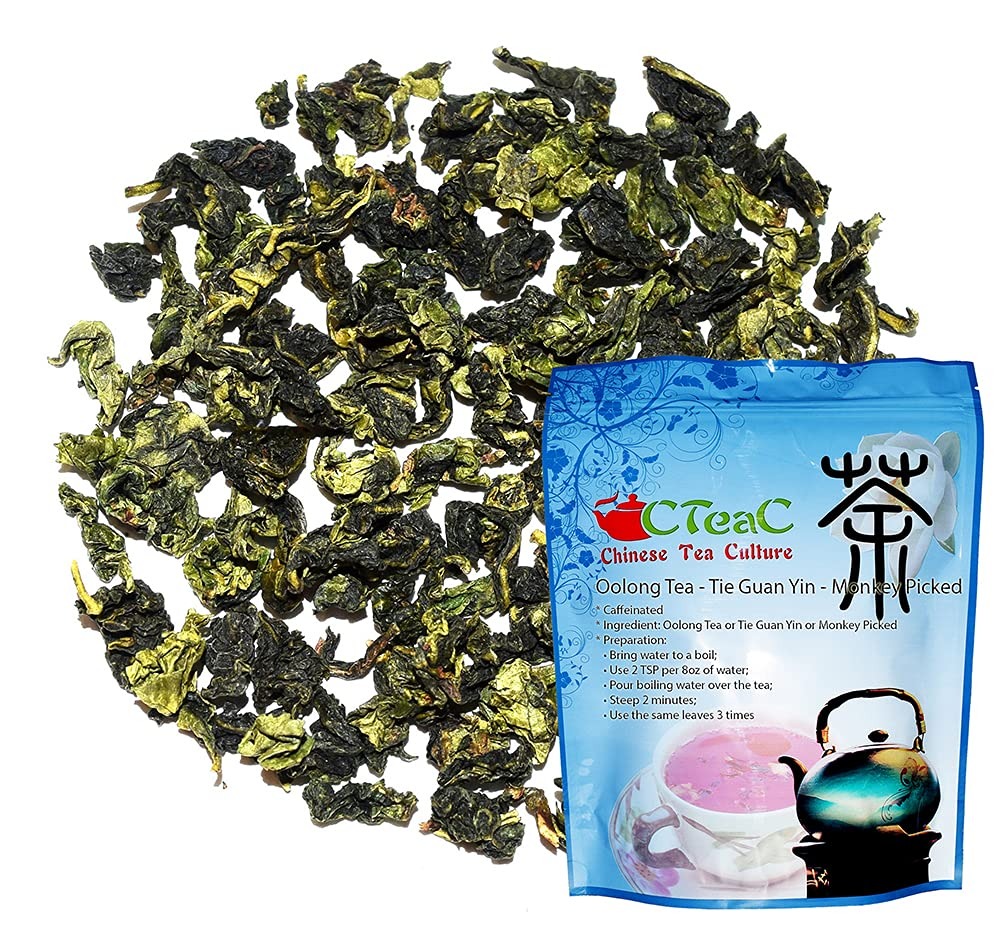
Item Name: Oolong, Tie Guan Yin, Monkey Picked Oolong, caffeinated, a truly noteworthy tea, it is wonderfully clear and smooth, mellow in flavor, and has a light sweet feeling as an after-taste, Loose Tea - 3oz
Bullet Point 1: Caffeinated Oolong Tea
Bullet Point 2: A truly noteworthy tea. The unfurling leaf of this exquisite oolong produces a clear, clean, and refreshing, the taste is light and naturally sweet, brings forward an earthy aroma.
Bullet Point 3: After drinking the leaves can be used as a facial mask by placing the individual leaves on the face for 15 minutes then rinsing with warm water.
Bullet Point 4: Ingredient: Oolong Tea or Tie Guan Yin or Monkey Picked Oolong
Bullet Point 5: 3oz tea makes approx. 54 cups of 8oz of Water
Product Description: "<b>Oolong Tea, Tie Guan Yin, Monkey Picked Oolong, Loose Leaf Tea</br></br> * Caffeinated</br> * Ingredient: Oolong Tea or Tie Guan Yin or Monkey Picked Oolong</br></br> * A truly noteworthy tea. The unfurling leaf of this exquisite oolong produces a clear, clean, and refreshing, the taste is light and naturally sweet, brings forward an earthy aroma.</br></br> * After drinking the leaves can be used as a facial mask by placing the individual leaves on the face for 15 minutes then rinsing with warm water.</br></br> * Preparation:</br> Bring water to a boil;</br> Use 1 TBSP per 8oz of water;</br> Pour boiling water over the tea;</br> Steep 2 minute;</br> Use the same leaves 3 times;</br> 1oz tea makes approximately 21 cups</br></br> * Best if Used By 12 Months</br> * Storage Method: Store in a low-temperature environment in an airtight container to preserve longevity."
Value: 3.0
Unit: Ounce

Price: 25.47